Prince Carlo, Duke of Castro

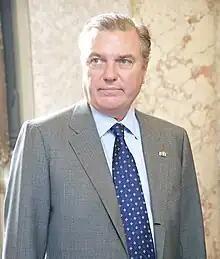
Prince Carlo at the Pallavicini Palace, 2016

Prince Carlo of Bourbon-Two Sicilies, Duke of Castro (born 24 February 1963) is one of two claimants to the headship of the House of Bourbon-Two Sicilies.